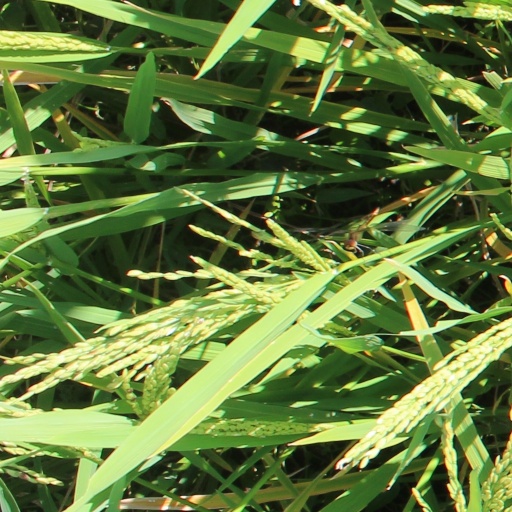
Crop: rice